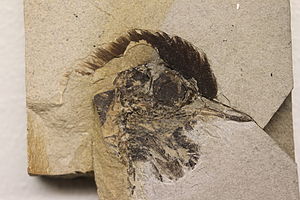
Danekræ
Danekræ er jordfundne naturhistoriske genstande fra Danmark af enestående videnskabelig eller udstillingsmæssig værdi. Begrebet blev indført i 1989 ved en revision af Museumsloven. Fra 1. januar 2002 tilhører danekræ staten og skal straks afleveres til Statens Naturhistoriske Museum, men kan også afleveres hos en af landets øvrig statsanerkendte naturhistoriske museer.